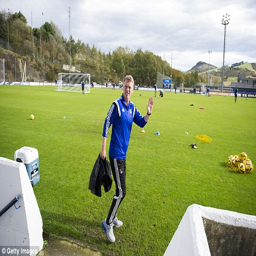
football team and soccer player took to the field to watch his players in action